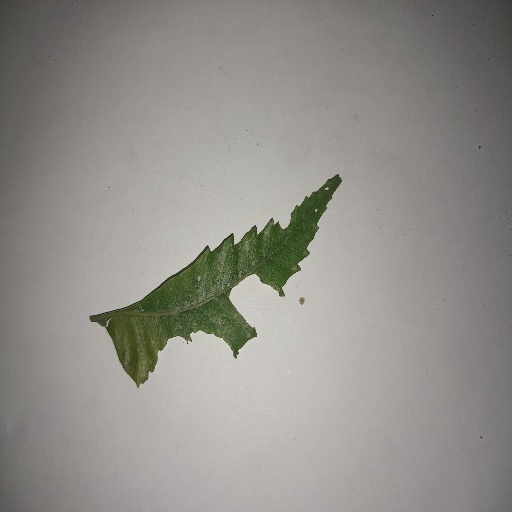
Species: Neem
Leaf condition: Shot Hole Leaf